The Veronicas (album)

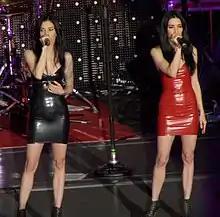
The Veronicas in 2014 during the Rock Out with Your Socks Out Tour.

"The Veronicas" was released in Australia and New Zealand on 21 November 2014. The album will be released in the United States on 24 February 2015. When the album was made available for pre-order in Australia on 24 October 2014 an iTunes countdown single, "Line of Fire", was shared as a downloadable track. During a question and answer session on their official Twitter page The Veronicas revealed that a deluxe edition of the album will also be released, however a release date has not been announced.